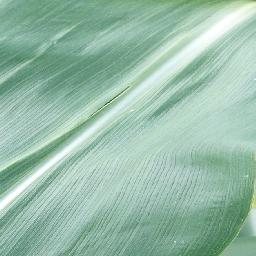
Label: Corn_(Maize)___Healthy